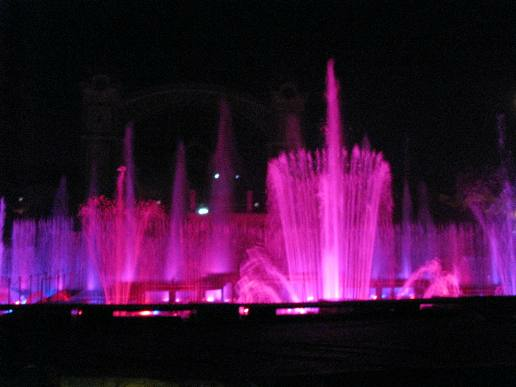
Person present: No